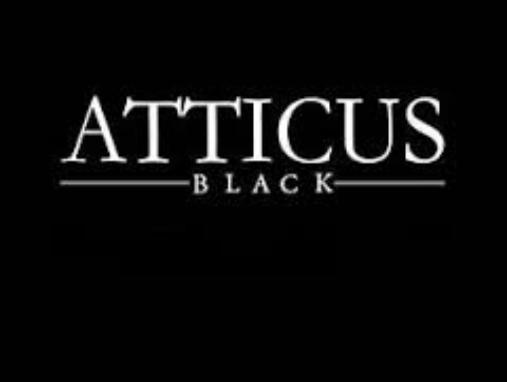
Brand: Atticus
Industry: Clothes